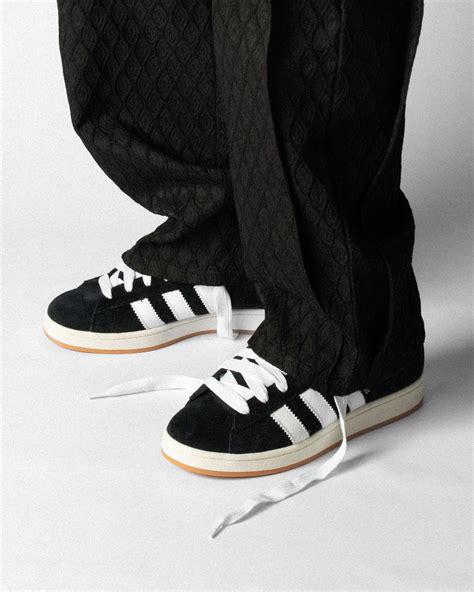
Brand: Adidas
Model: Campus 00S